They Fly at Çiron

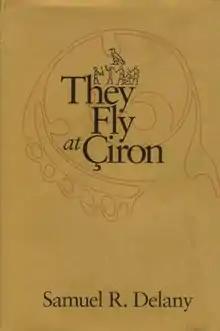
Dust-jacket from the first edition

They Fly at Çiron is a 1993 science fiction novel by Samuel R. Delany, wholly rewritten and expanded from a novelette written in the 1960s.